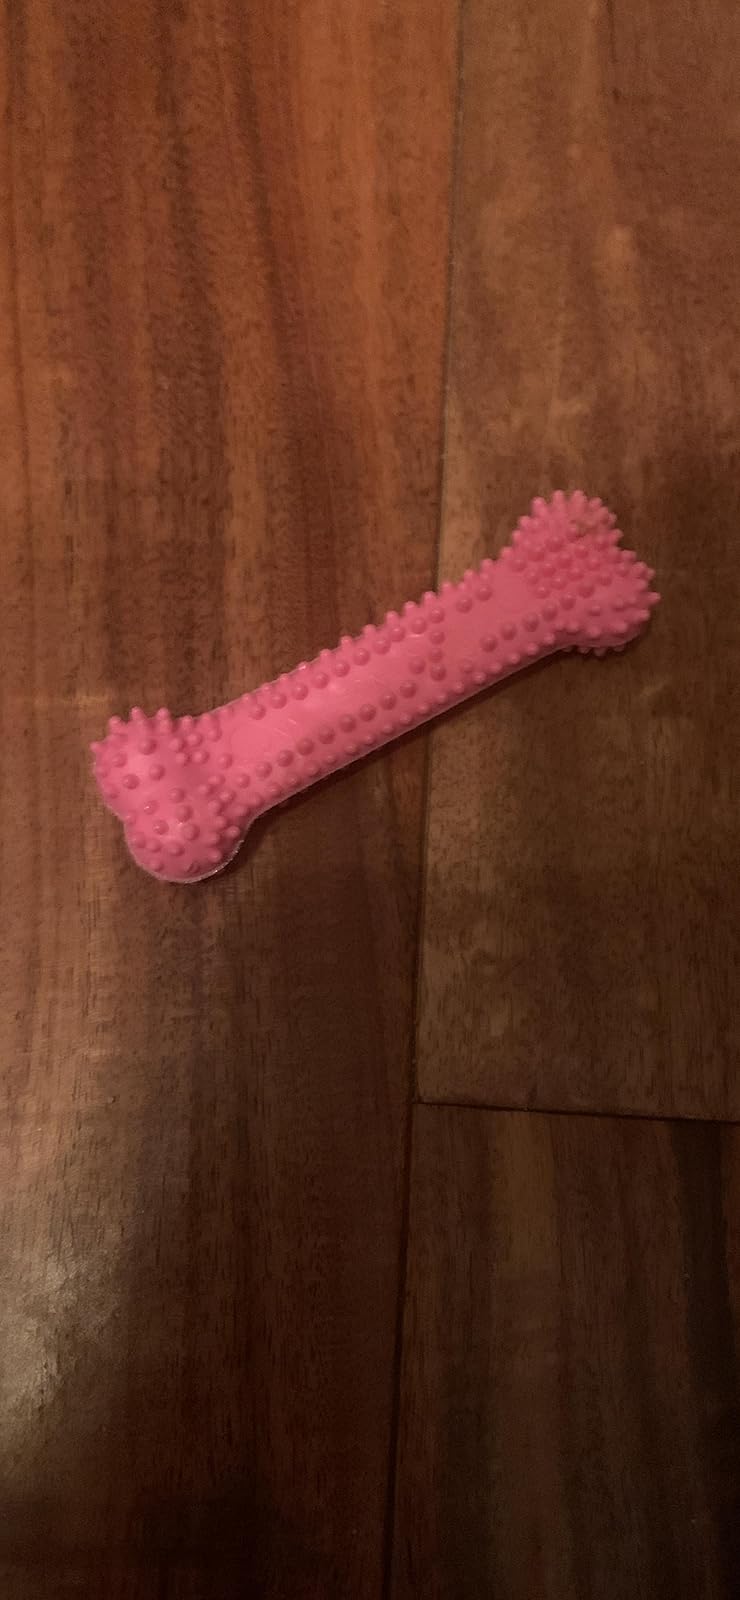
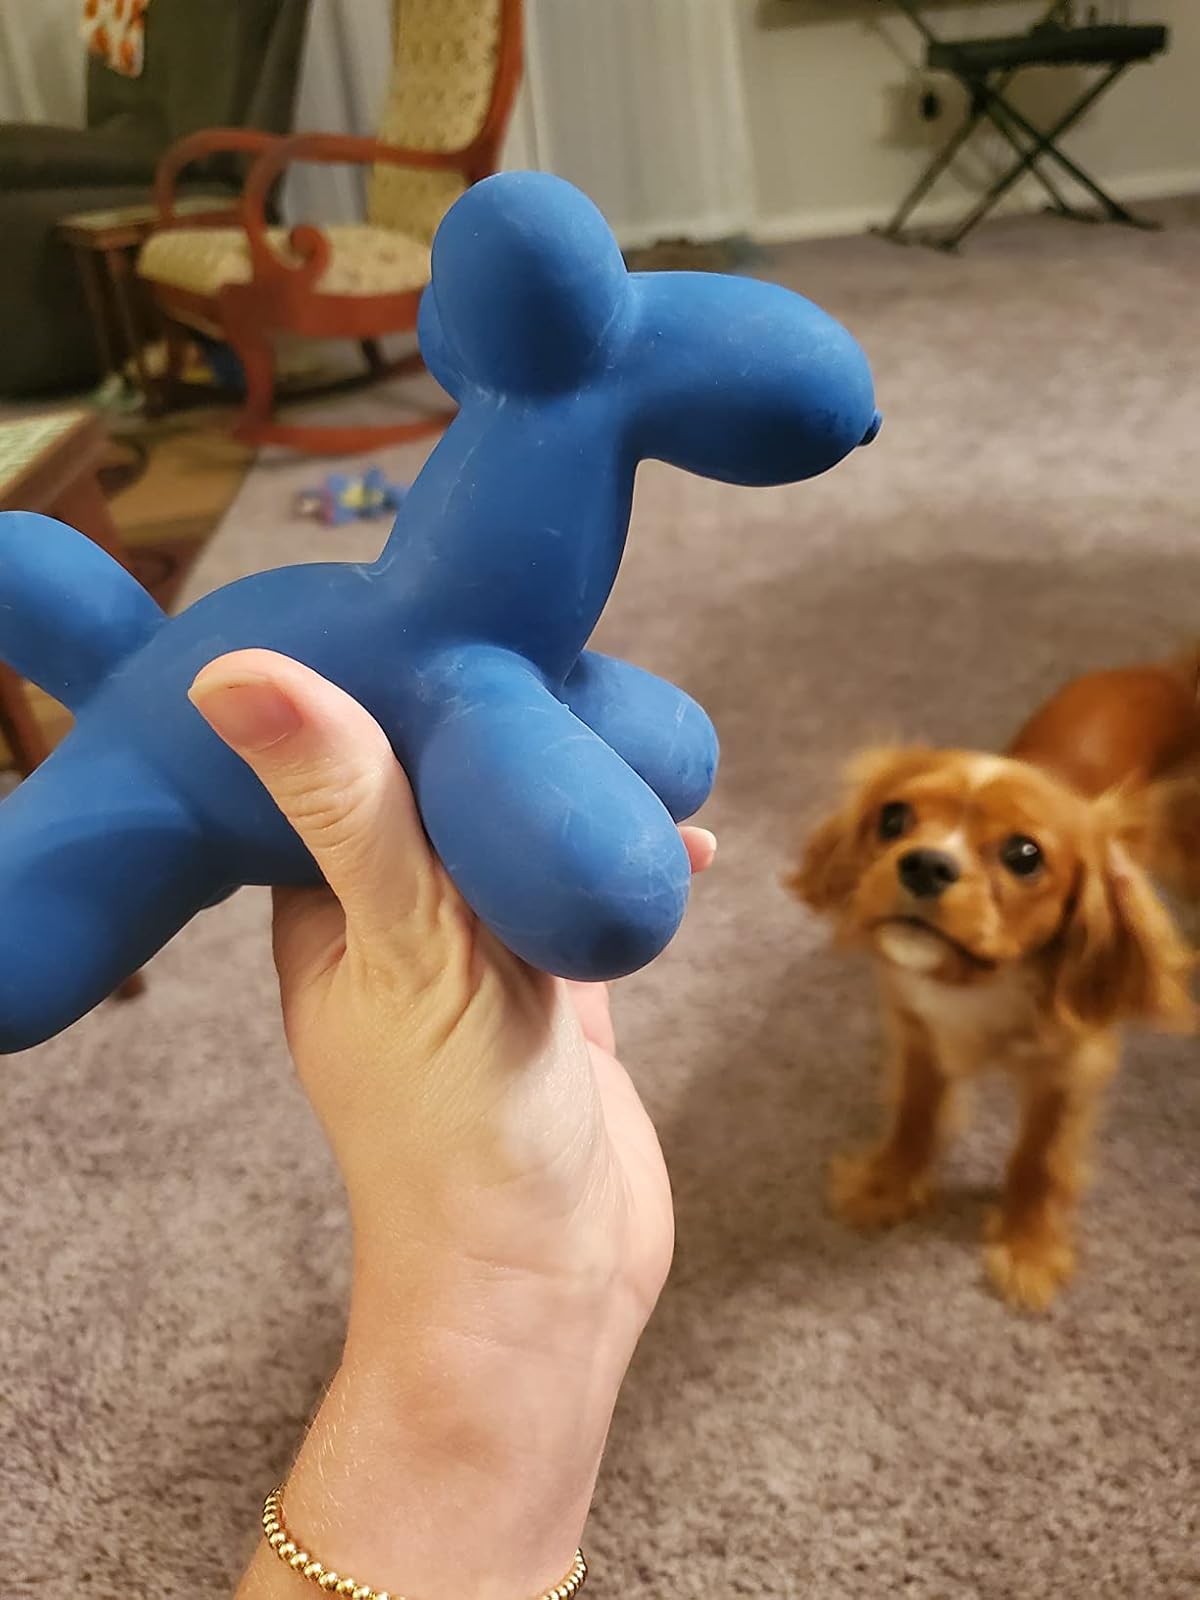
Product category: items_toy
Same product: no